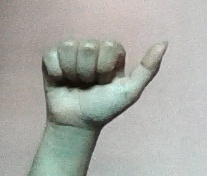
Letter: dhad